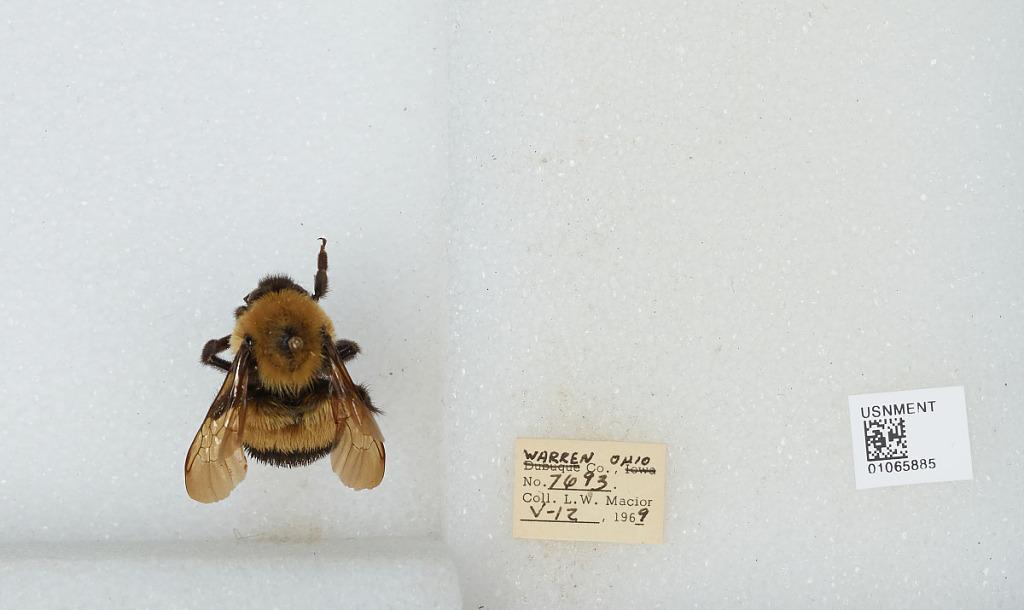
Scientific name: Bombus (Bombus) affinis Cresson
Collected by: L. Macior
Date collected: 1969-5-12
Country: United States
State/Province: Ohio
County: Warren
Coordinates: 39.4242, -84.1856